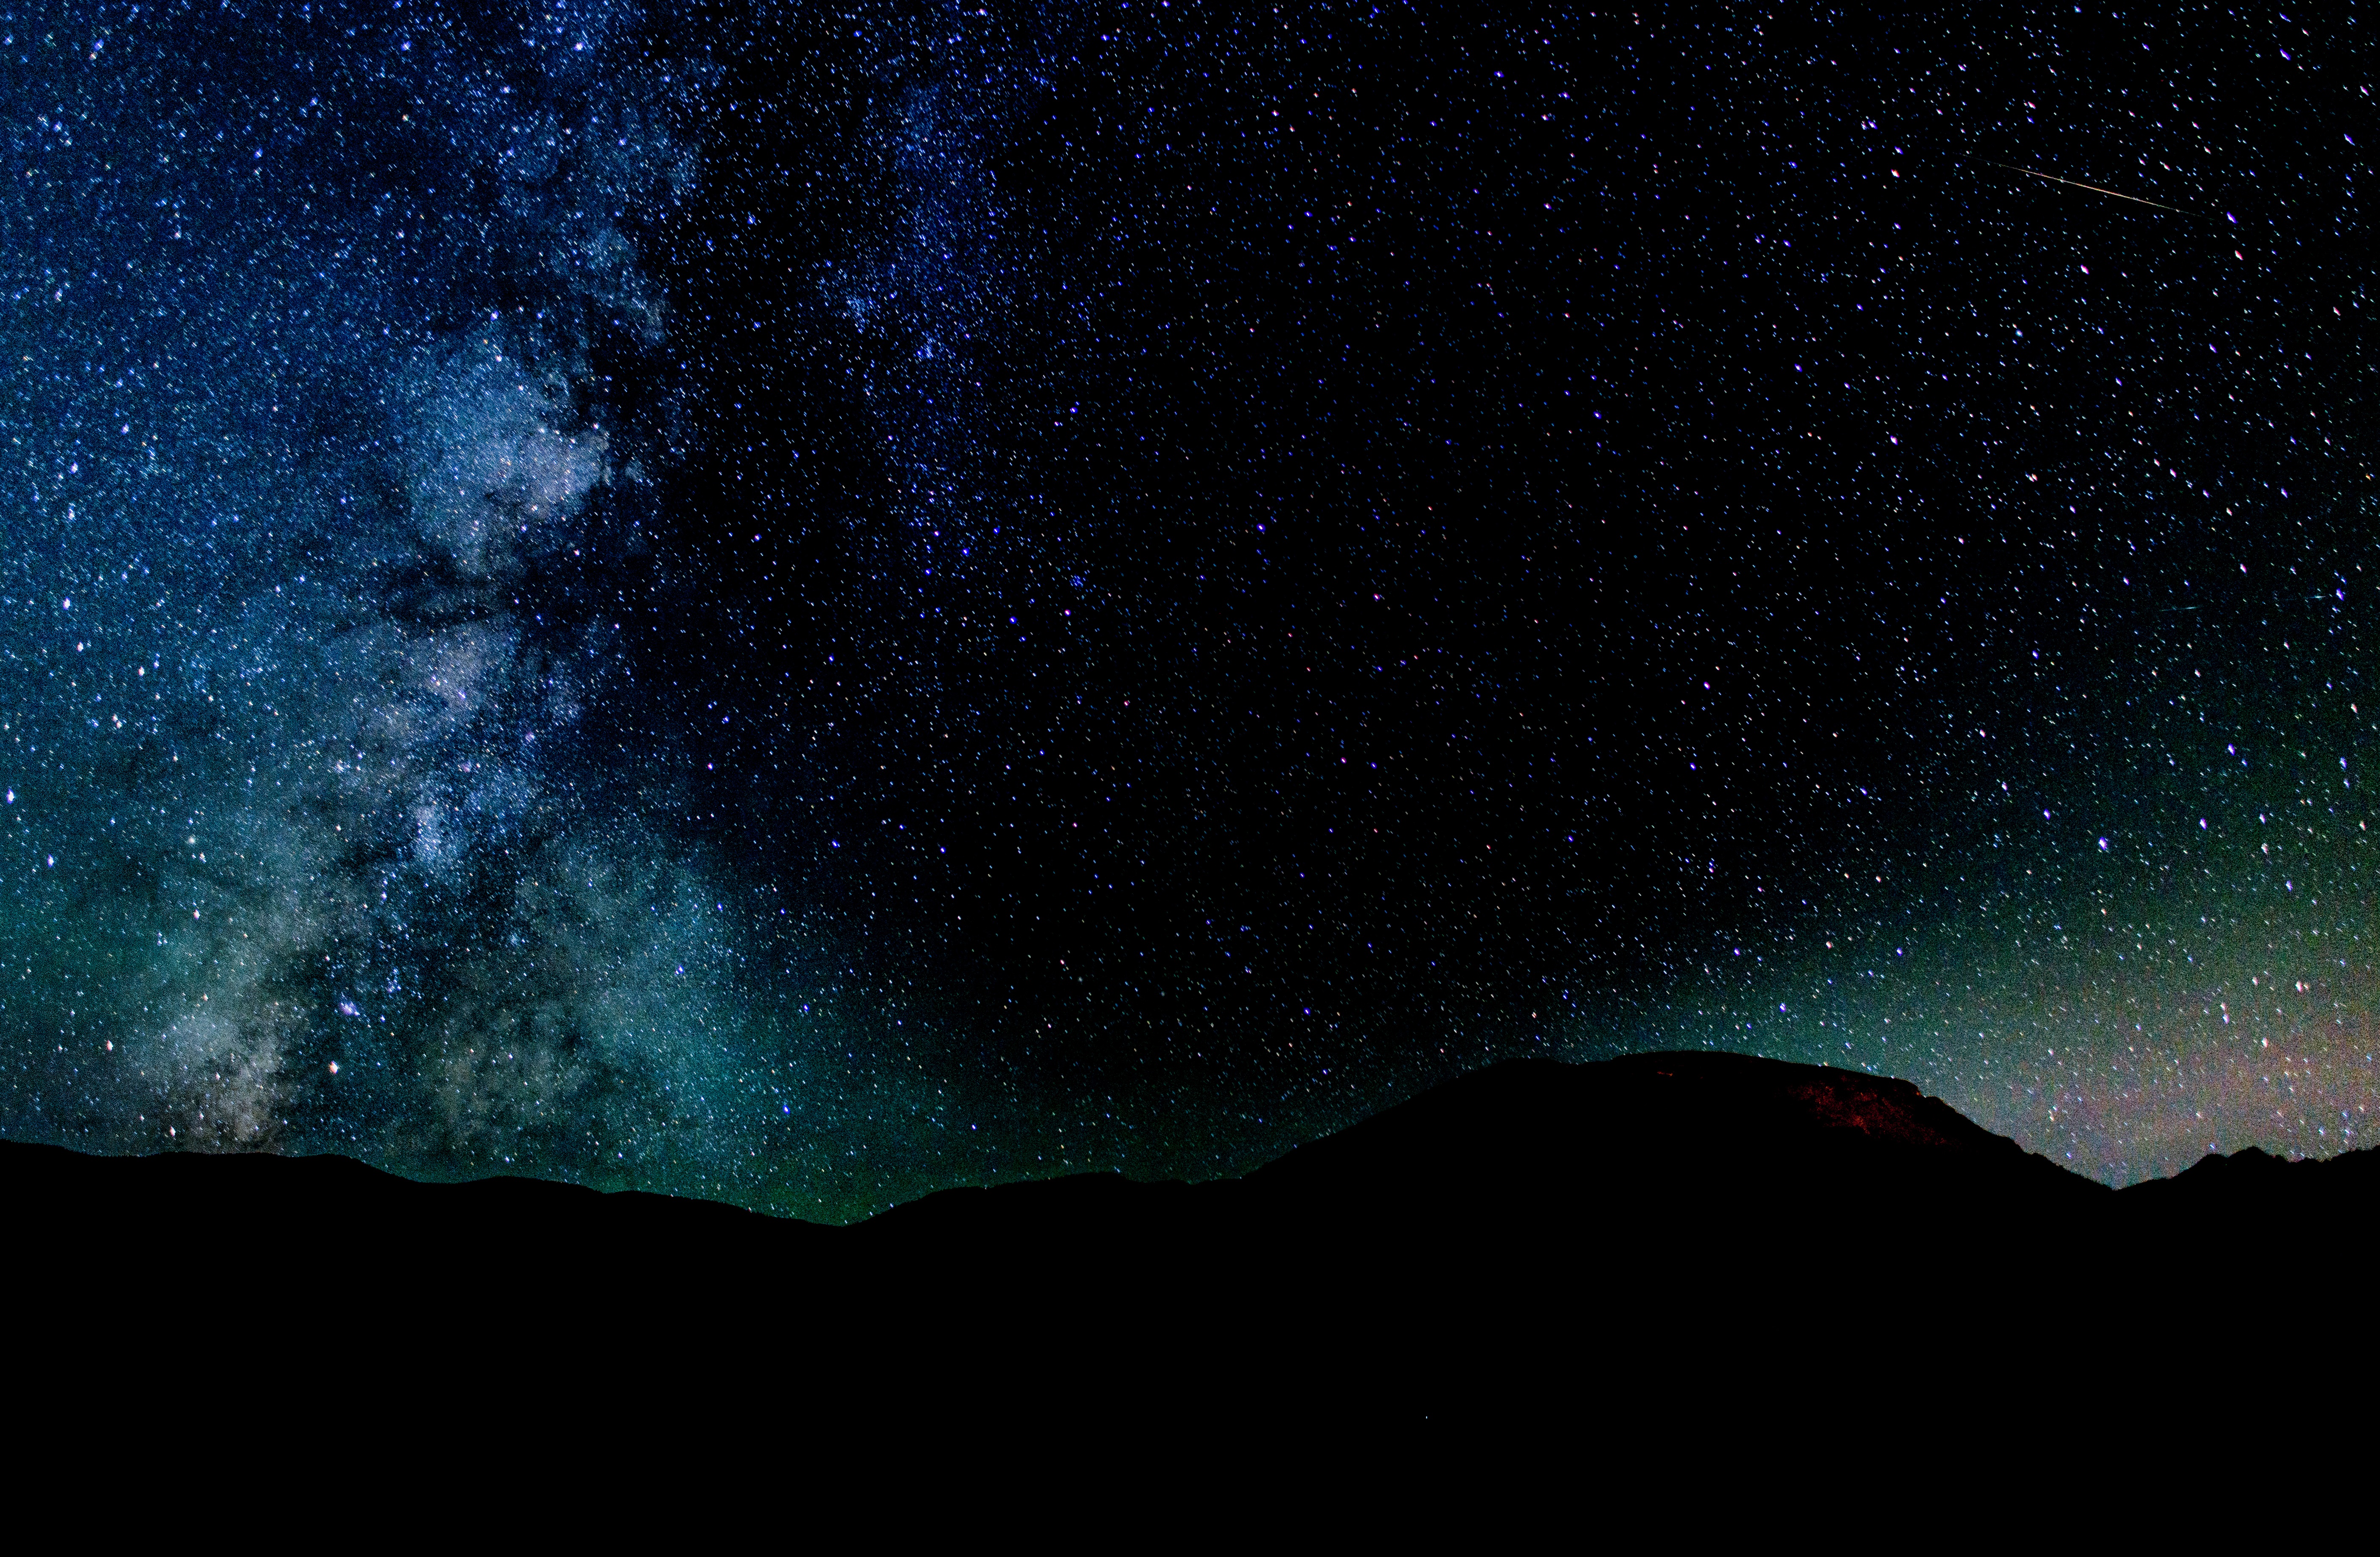
night, milky way, atmosphere, space, galaxy, outer space, astronomy, midnight, astronomical object, spiral galaxy